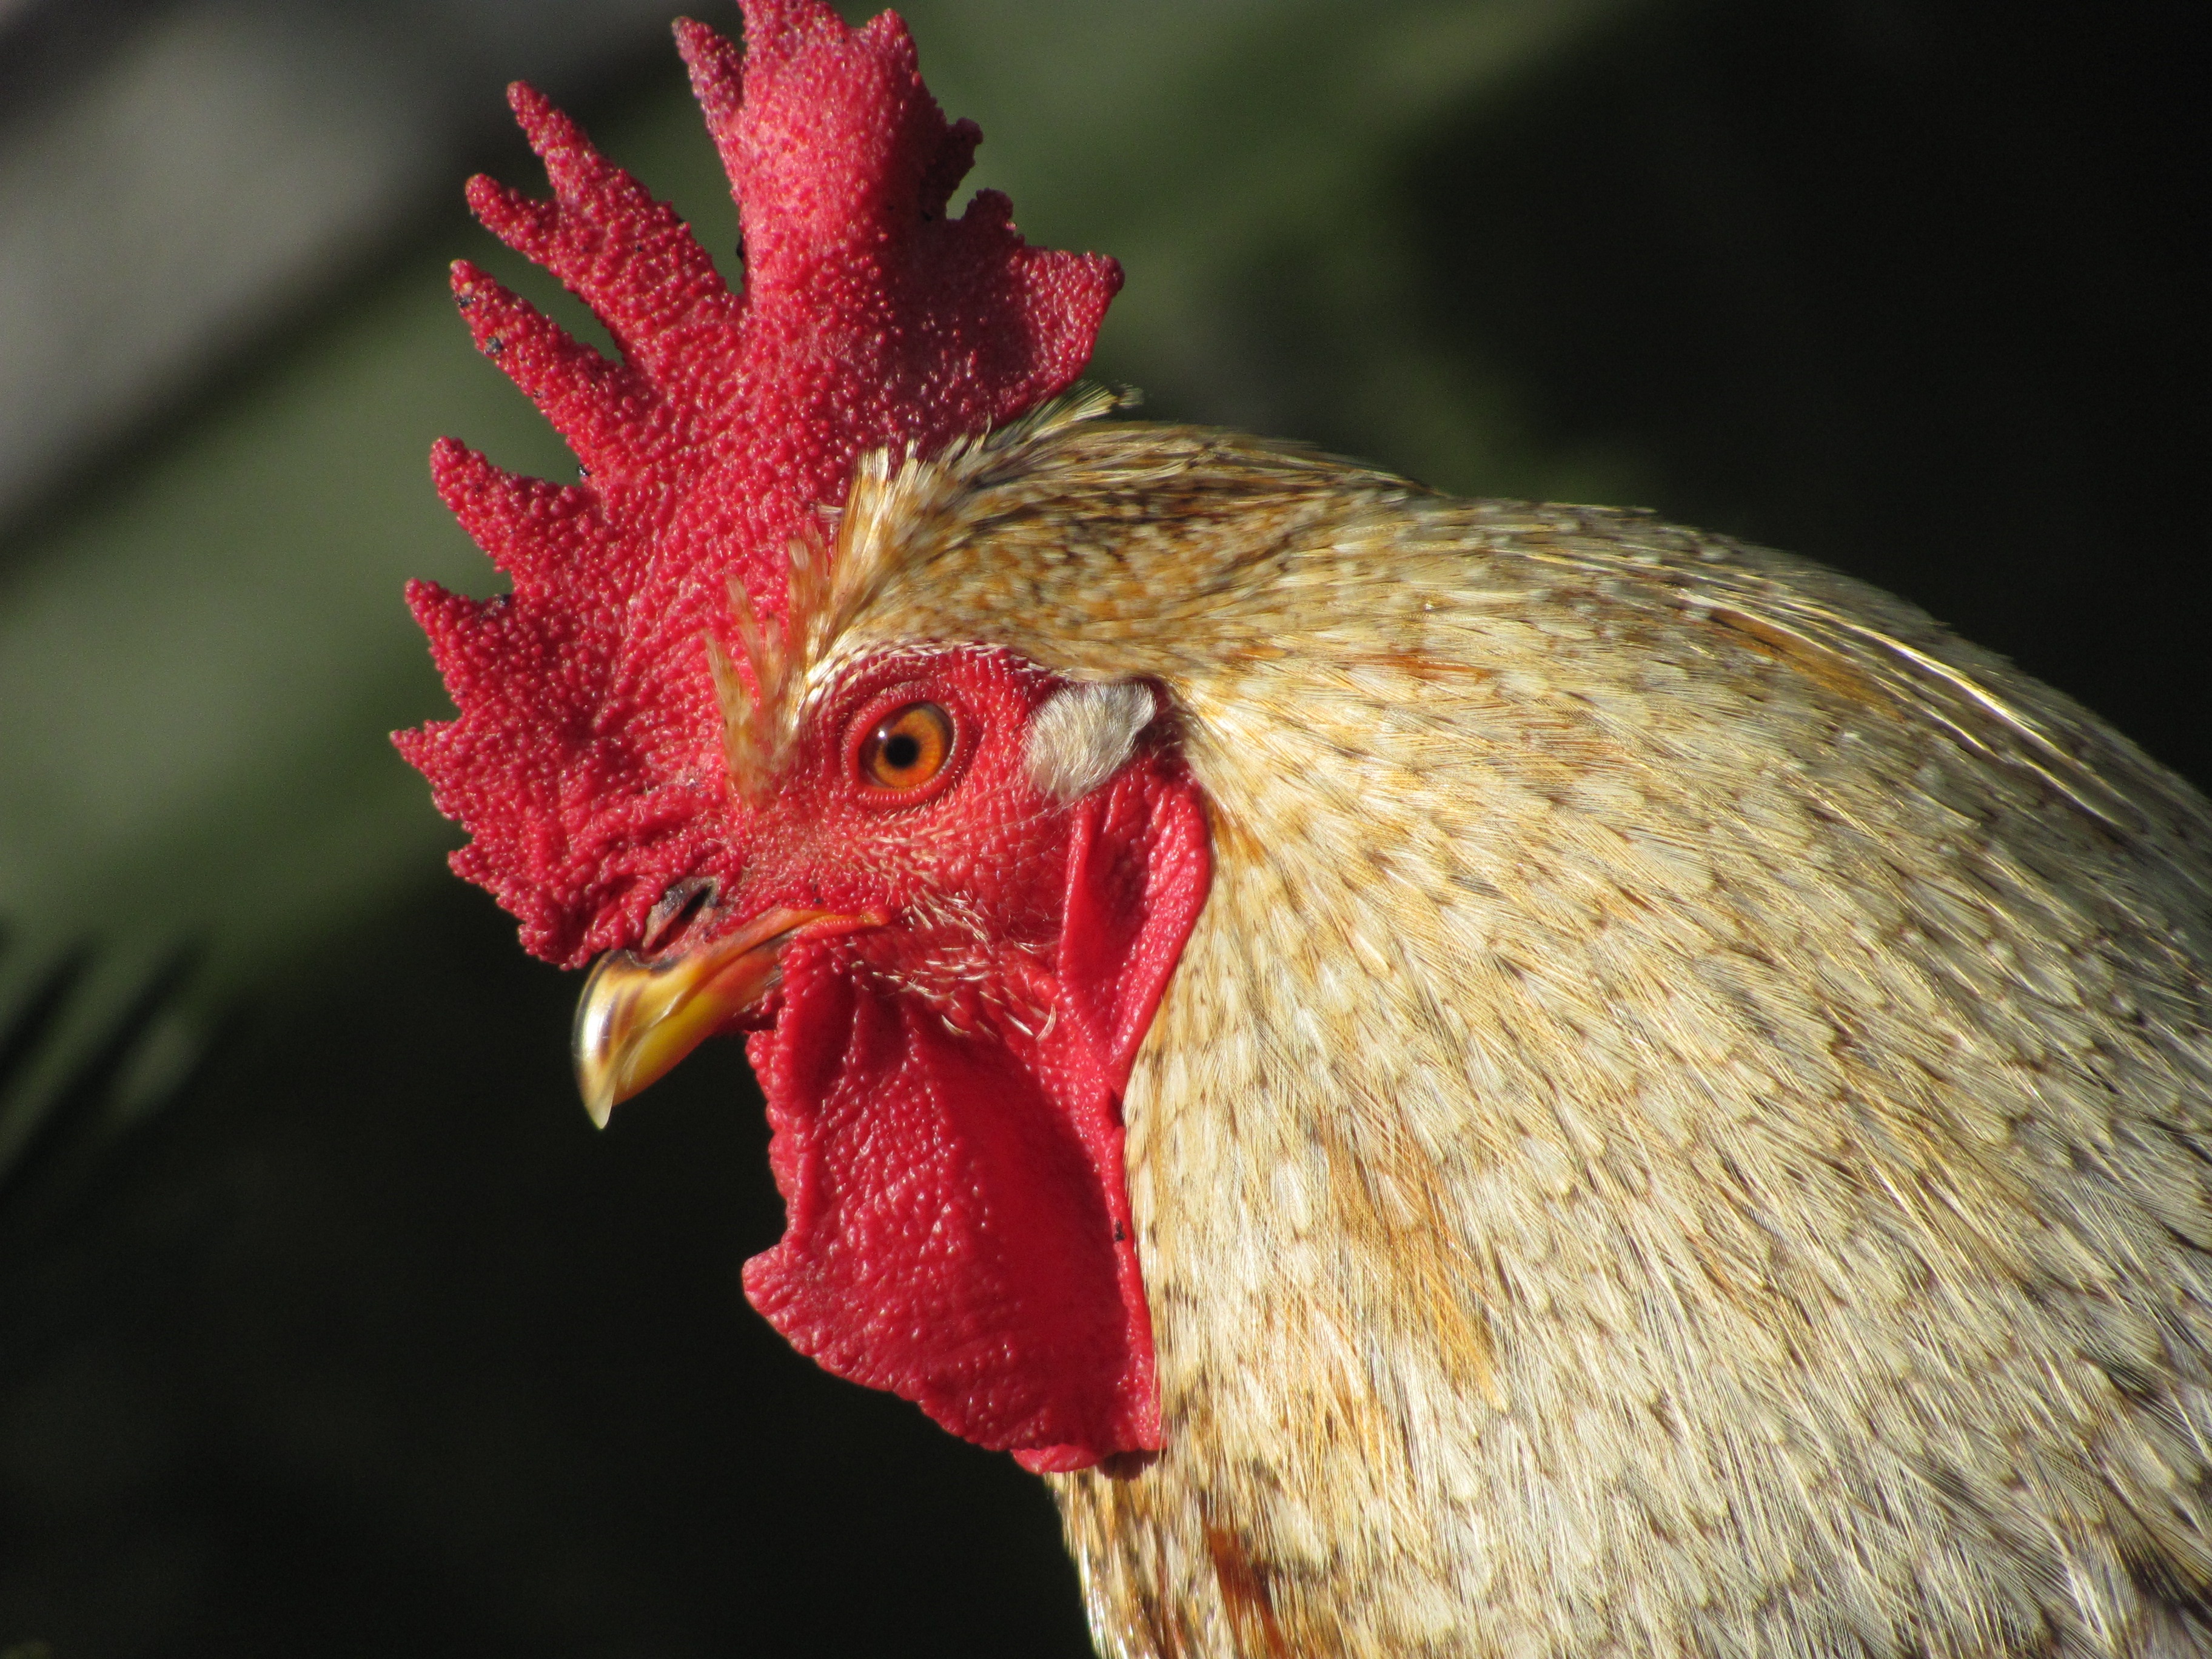
bird, flower, red, beak, chicken, fauna, rooster, cock, close up, crest, galliformes, vertebrate, beautiful, adult, phasianidae, macro photography, comb